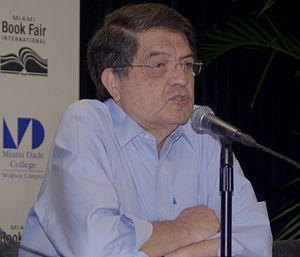
Sergio Ramírez, né le 5 août 1942 à Masatepe, est un écrivain, avocat, journaliste et homme d'État nicaraguayen. Il remporte le Prix Cervantes en 2017.